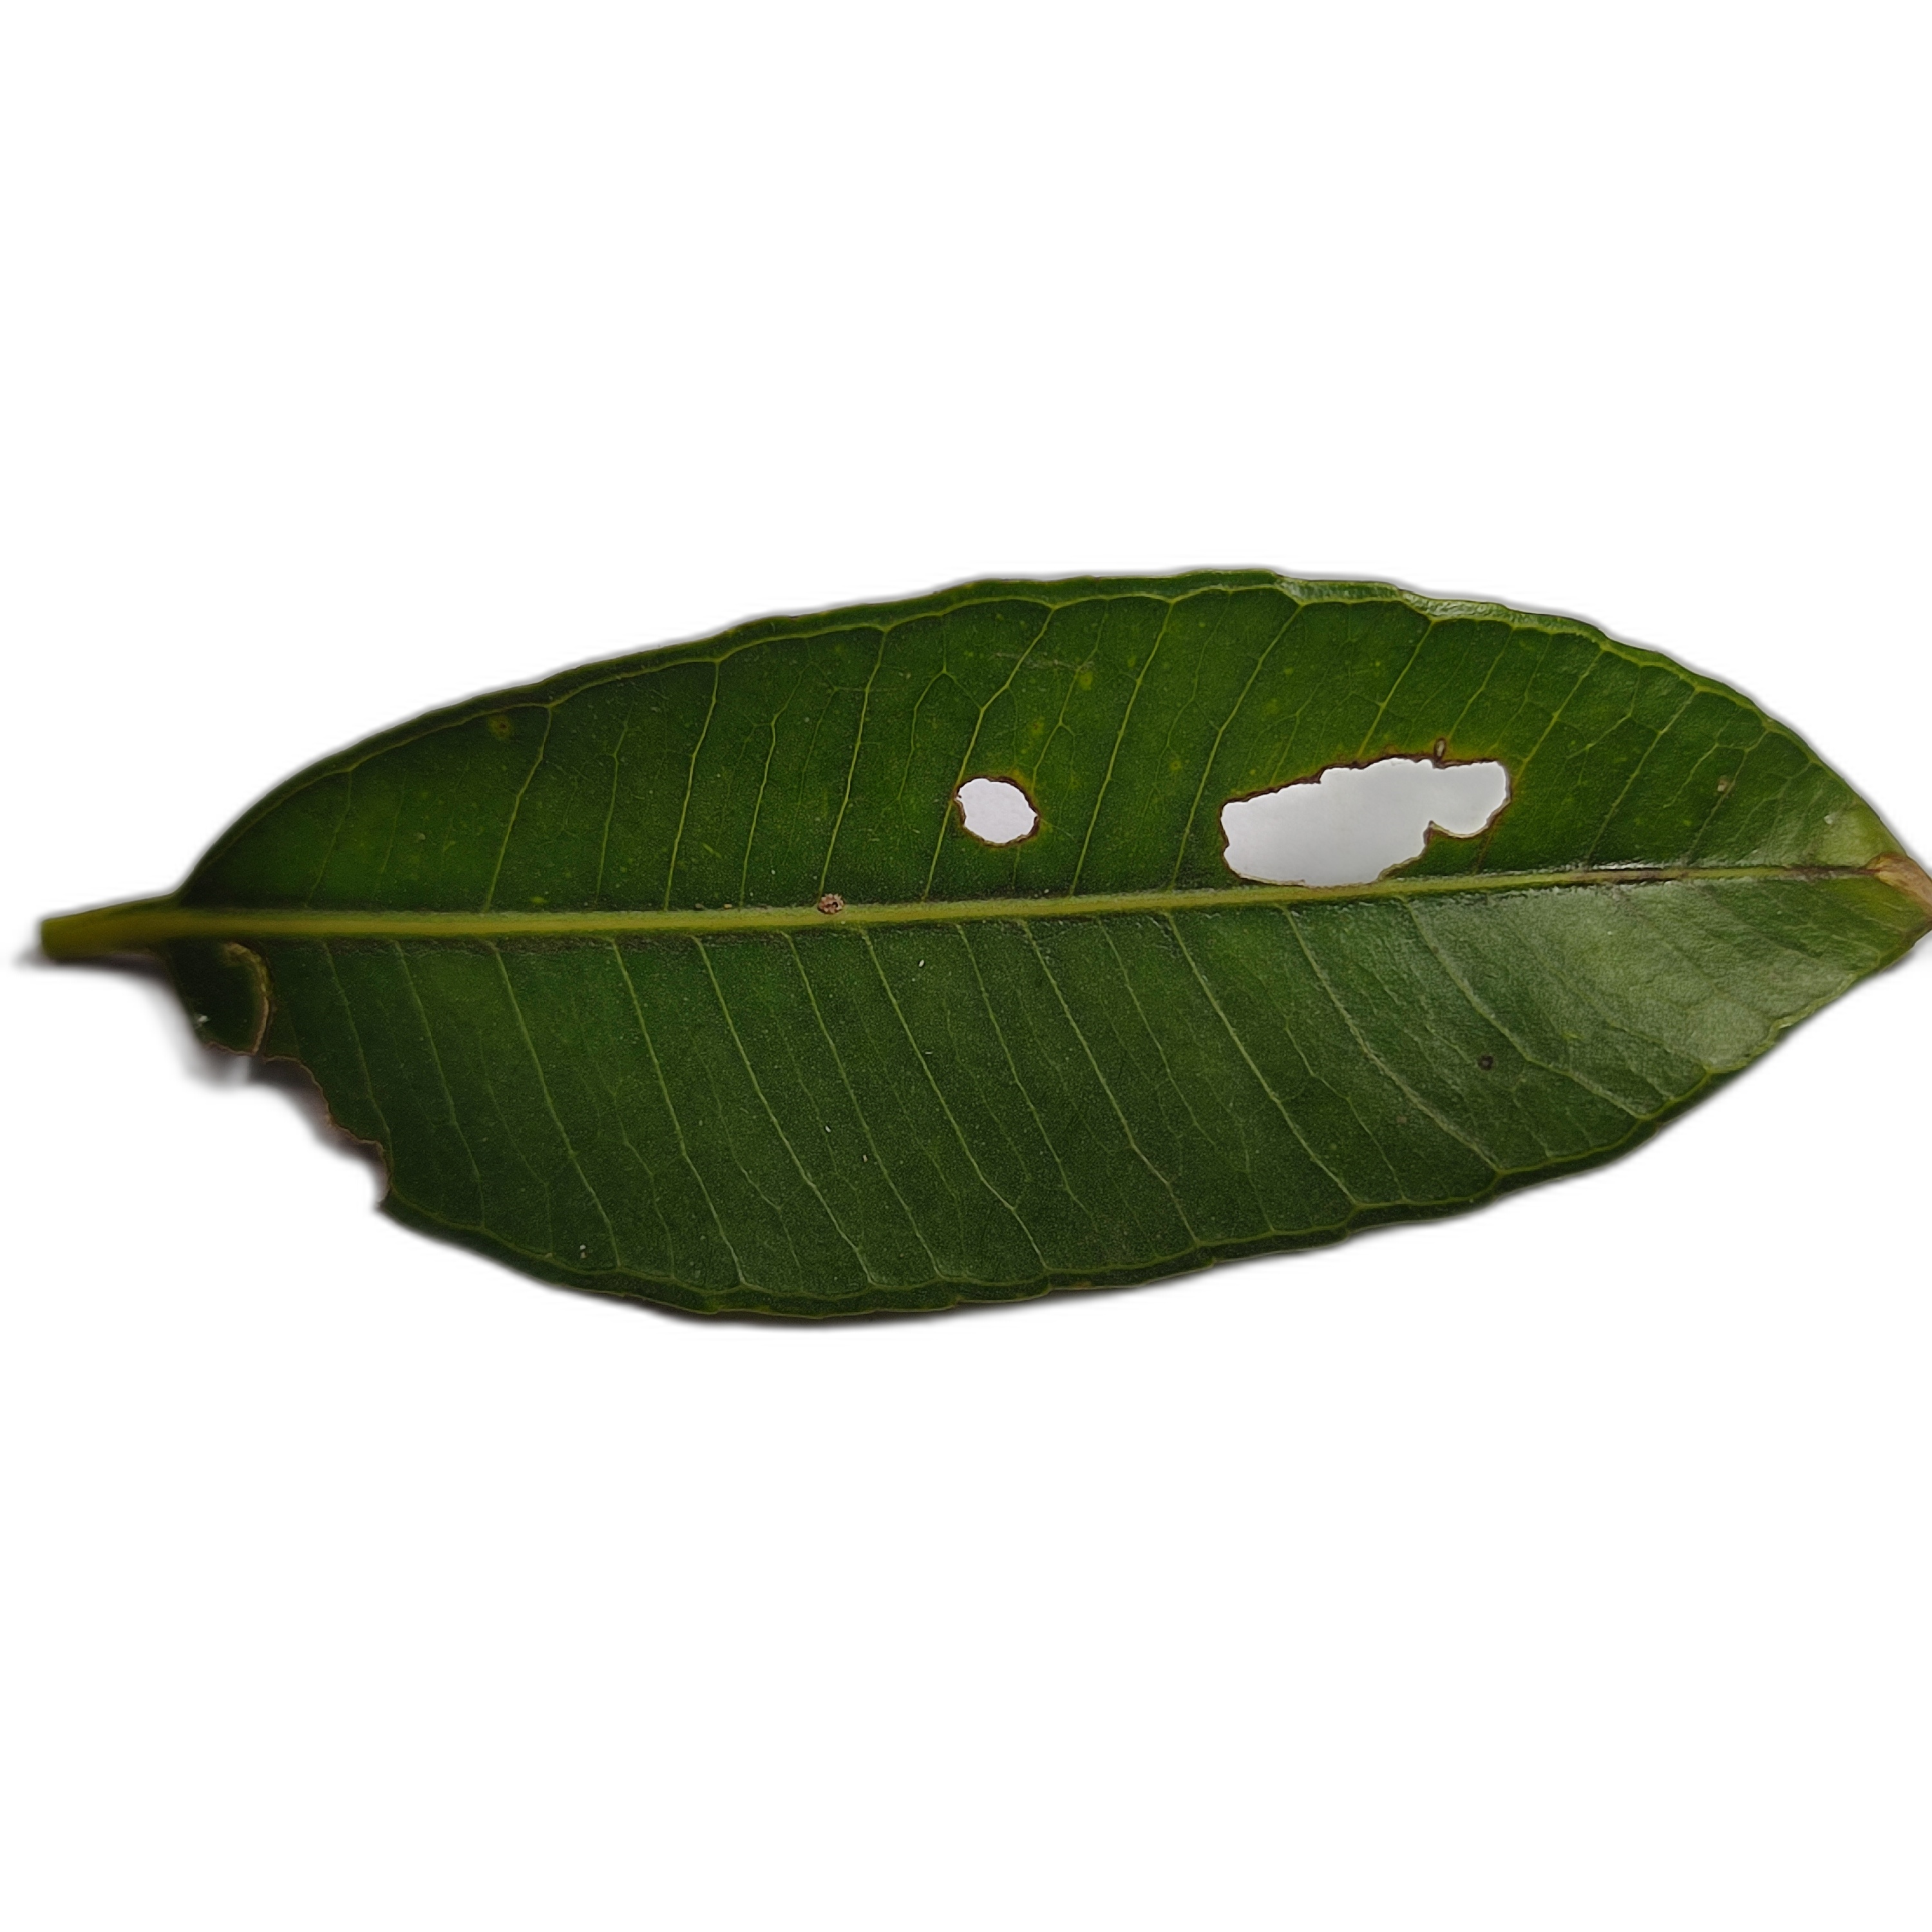
Label: not_healthy